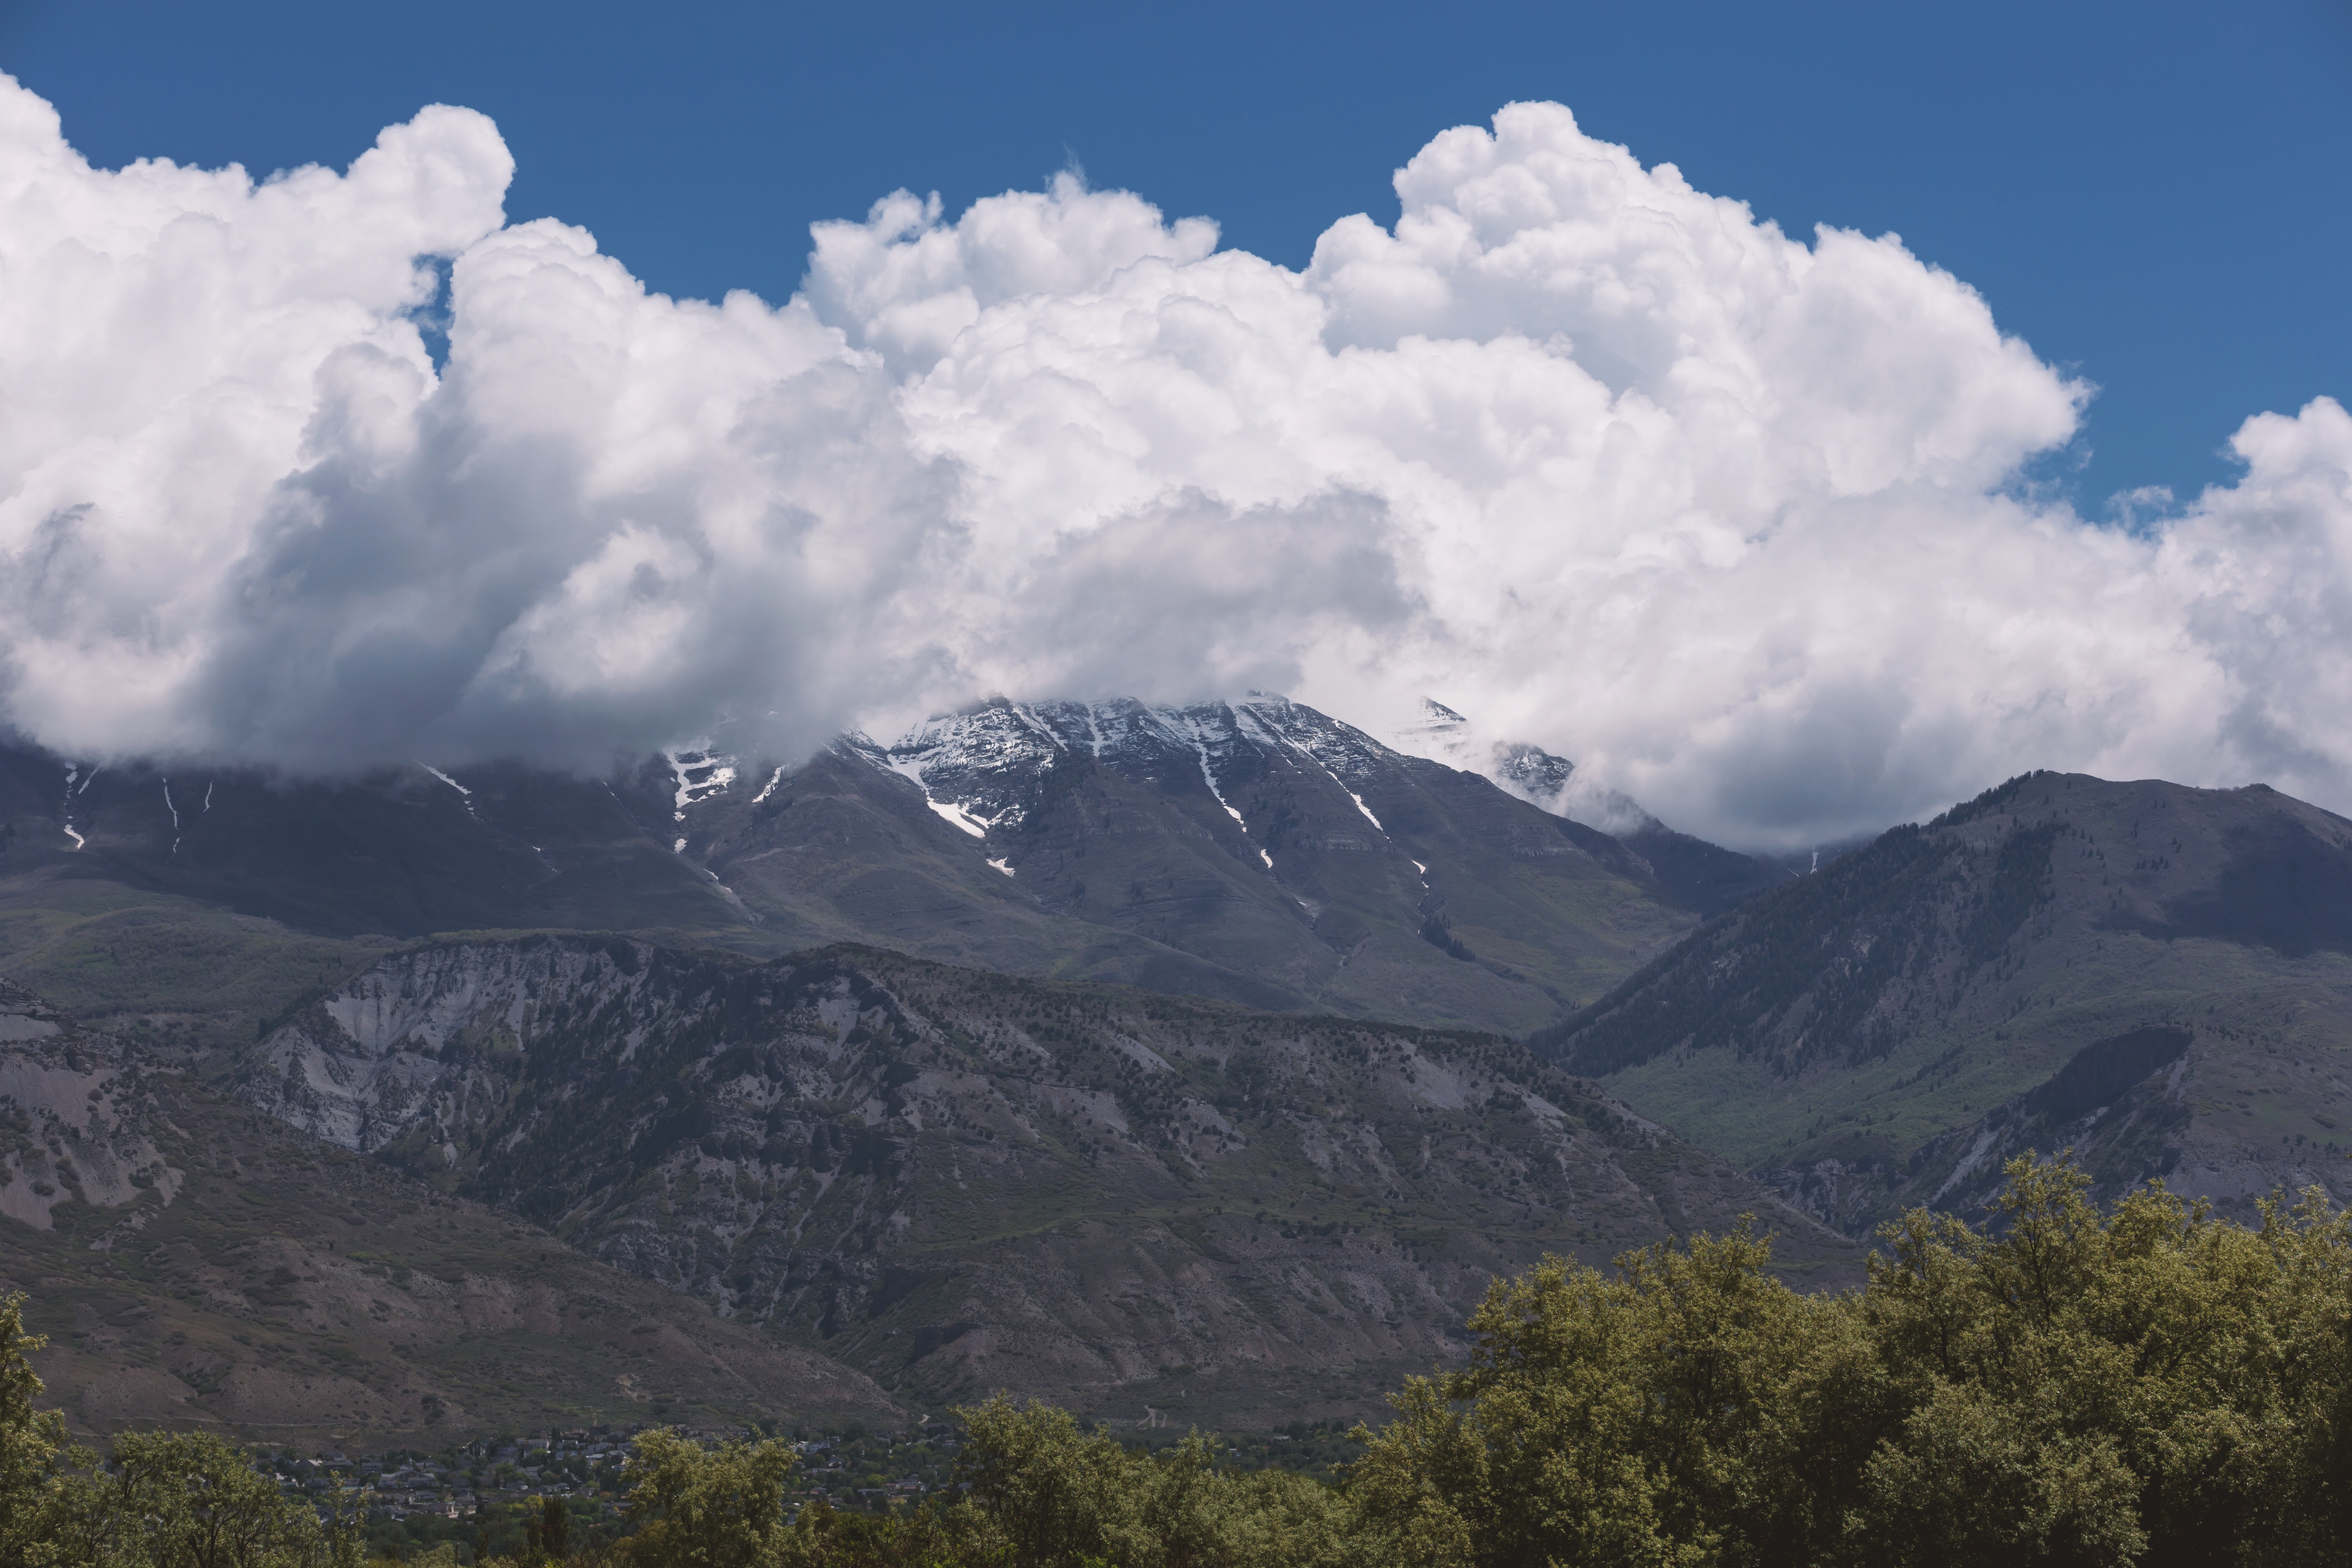
landscape, nature, wilderness, mountain, cloud, sky, hill, valley, mountain range, highland, ridge, summit, alps, plateau, fell, loch, landform, mountain pass, geographical feature, atmospheric phenomenon, mountainous landforms